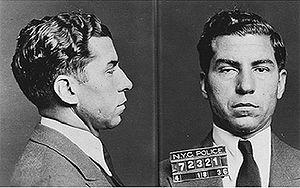
Cosa nostra est le nom de la mafia sicilienne. Elle est surnommée la Piovra pour ses réseaux tentaculaires. Les membres de Cosa nostra sont appelés « mafieux » en français, « mafioso » au singulier et « mafiosi » au pluriel en italien ; le terme « Mafia » désignait originellement Cosa nostra jusqu'à ce qu'on apprenne son véritable nom, lequel aurait commencé à être utilisé après la Seconde Guerre mondiale.
La famille Genovese est une organisation criminelle et une des Cinq familles mafieuses de New York, qui font elles-mêmes partie des 25 familles de la mafia américaine. La famille Genovese est surnommée la « Rolls Royce » du crime organisé. Elle peut rivaliser en taille avec la famille Gambino et en puissance, avec toujours, la famille Gambino et l'Outfit de Chicago. Elle continue à maintenir son influence sur des « familles » mafieuses plus petites à l'extérieur de New York. Celles-ci incluent les familles Patriarca, de Buffalo, de Syracuse, d'Albany et celle de Philadelphie. La famille Genovese a manipulé des membres de la famille de Philadelphie pour assassiner leur parrain, Angelo Bruno pour récupérer leur territoire d'Atlantic City. Bien que la puissance de la famille semble décliner ces dernières années, spécialement depuis la mort de Vincent "Chin" Gigante, en 2005, elle reste la mieux organisée et la plus puissante par rapport aux autres familles mafieuses de New York.
Charles Luciano, dit « Lucky Luciano », né le 24 novembre 1897 à Lercara Friddi en Sicile et mort le 26 janvier 1962 à Naples, est un mafieux italo-américain, né sous le nom de Salvatore Lucania.
Une photographie d'identité judiciaire est un portrait photographique pris après l'arrestation d'une personne.